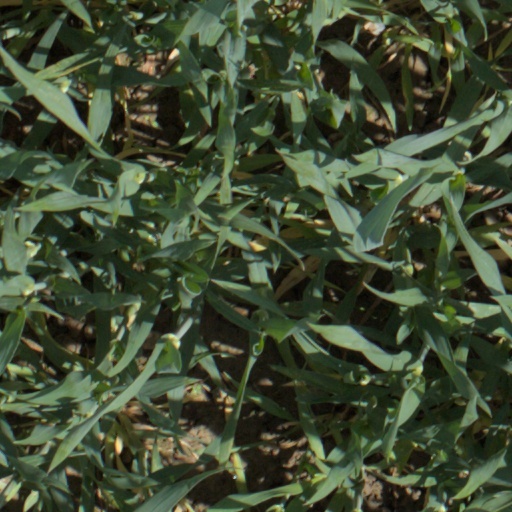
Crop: wheat